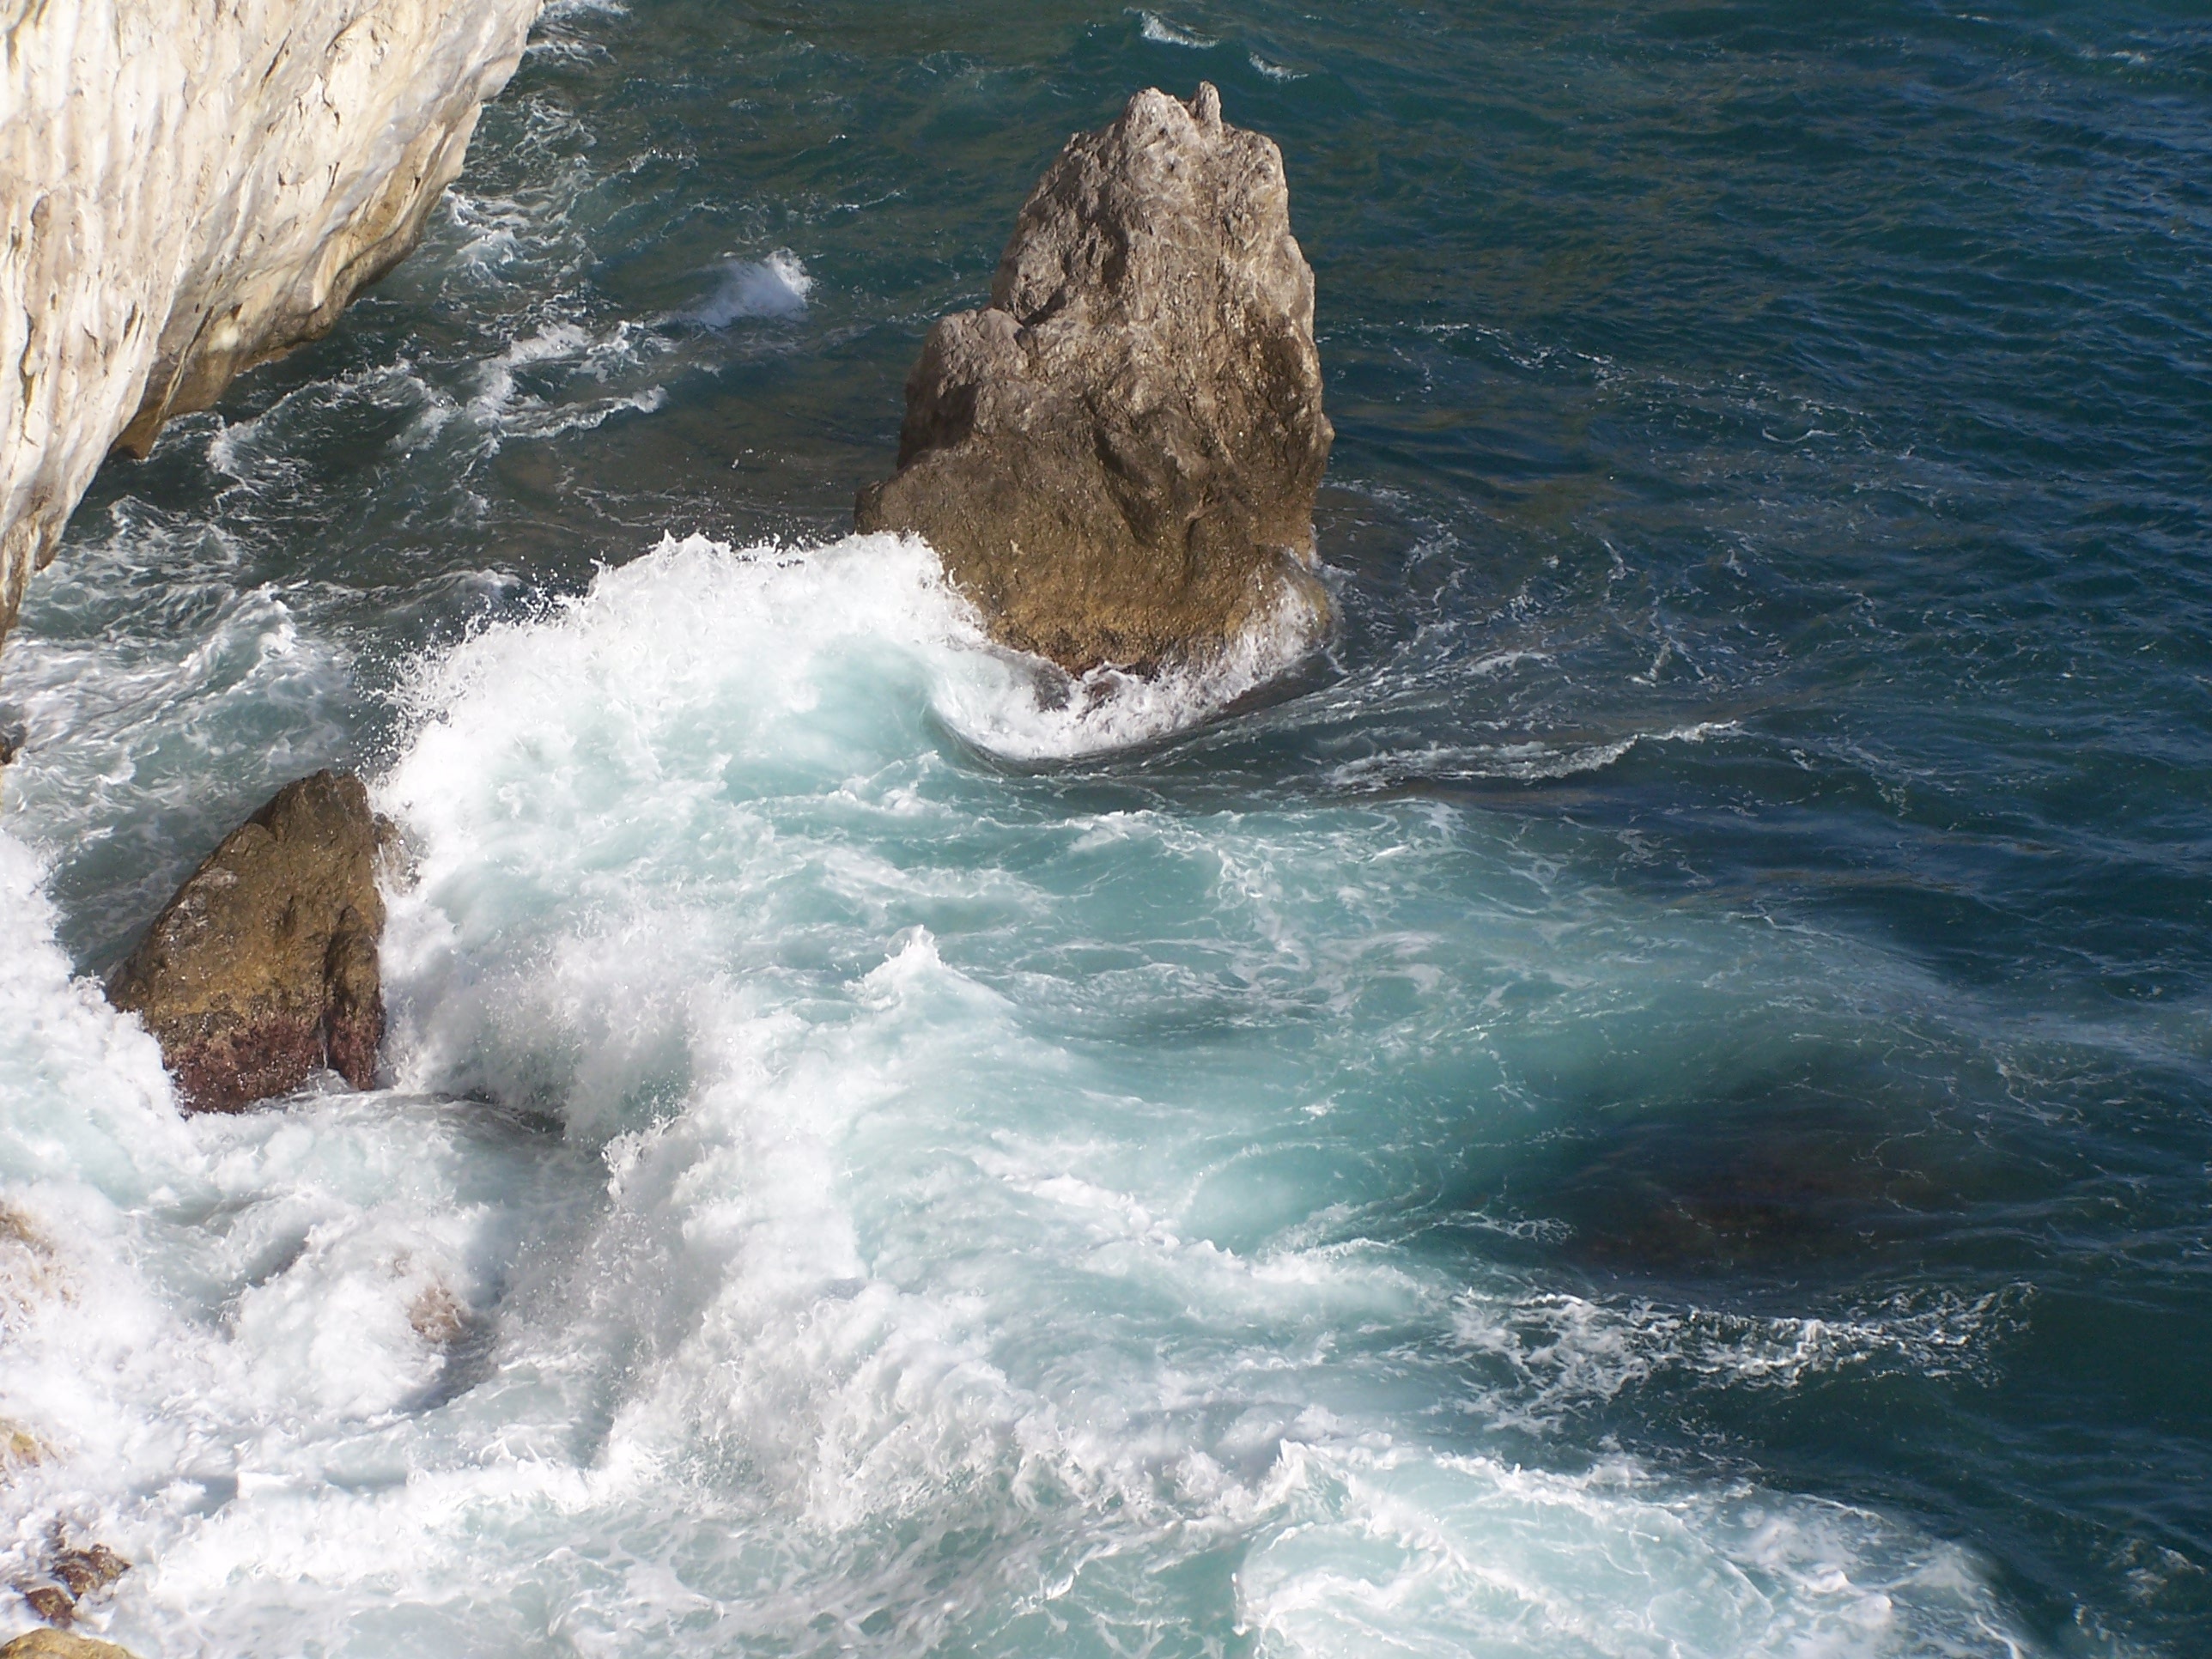
sea, coast, water, rock, ocean, wave, coastline, mediterranean, seascape, rapid, italy, terrain, rocks, cape, amalfi, wind wave